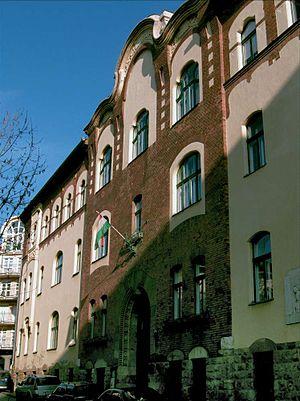
L’Országos Meteorológiai Szolgálat est le service météorologique national hongrois. Il remplaça en 1970 l’Országos Meteorológiai Intézetből, lui même précédé par le Magyar Királyi Meteorológiai és Földdelejességi Intézet fondé en 1870 par le moine bénédictin et météorologue Schenzl Guido.